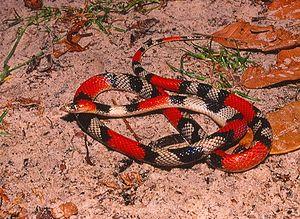
Oxyrhopus trigeminus est une espèce de serpents de la famille des Dipsadidae.